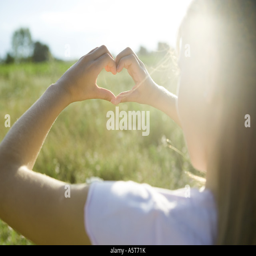
girl making heart shape with hands , over the shoulder view